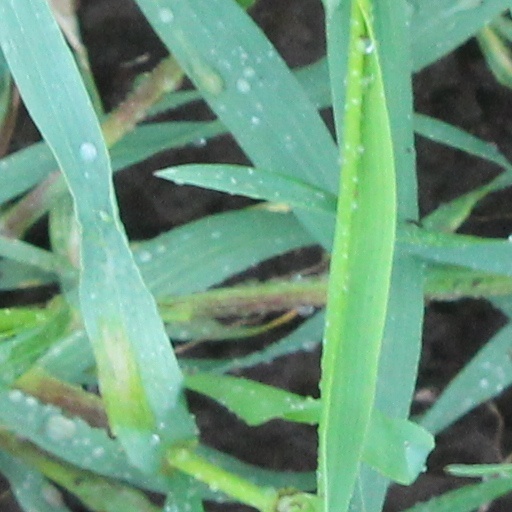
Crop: wheat